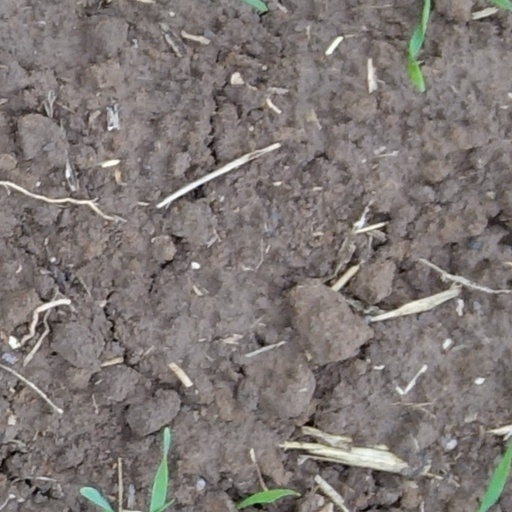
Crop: wheat